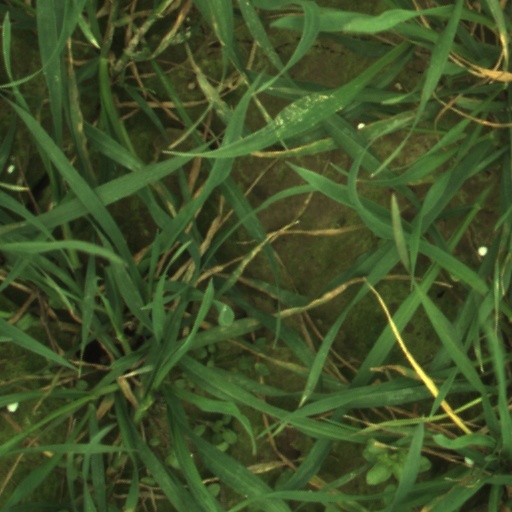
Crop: wheat